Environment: real
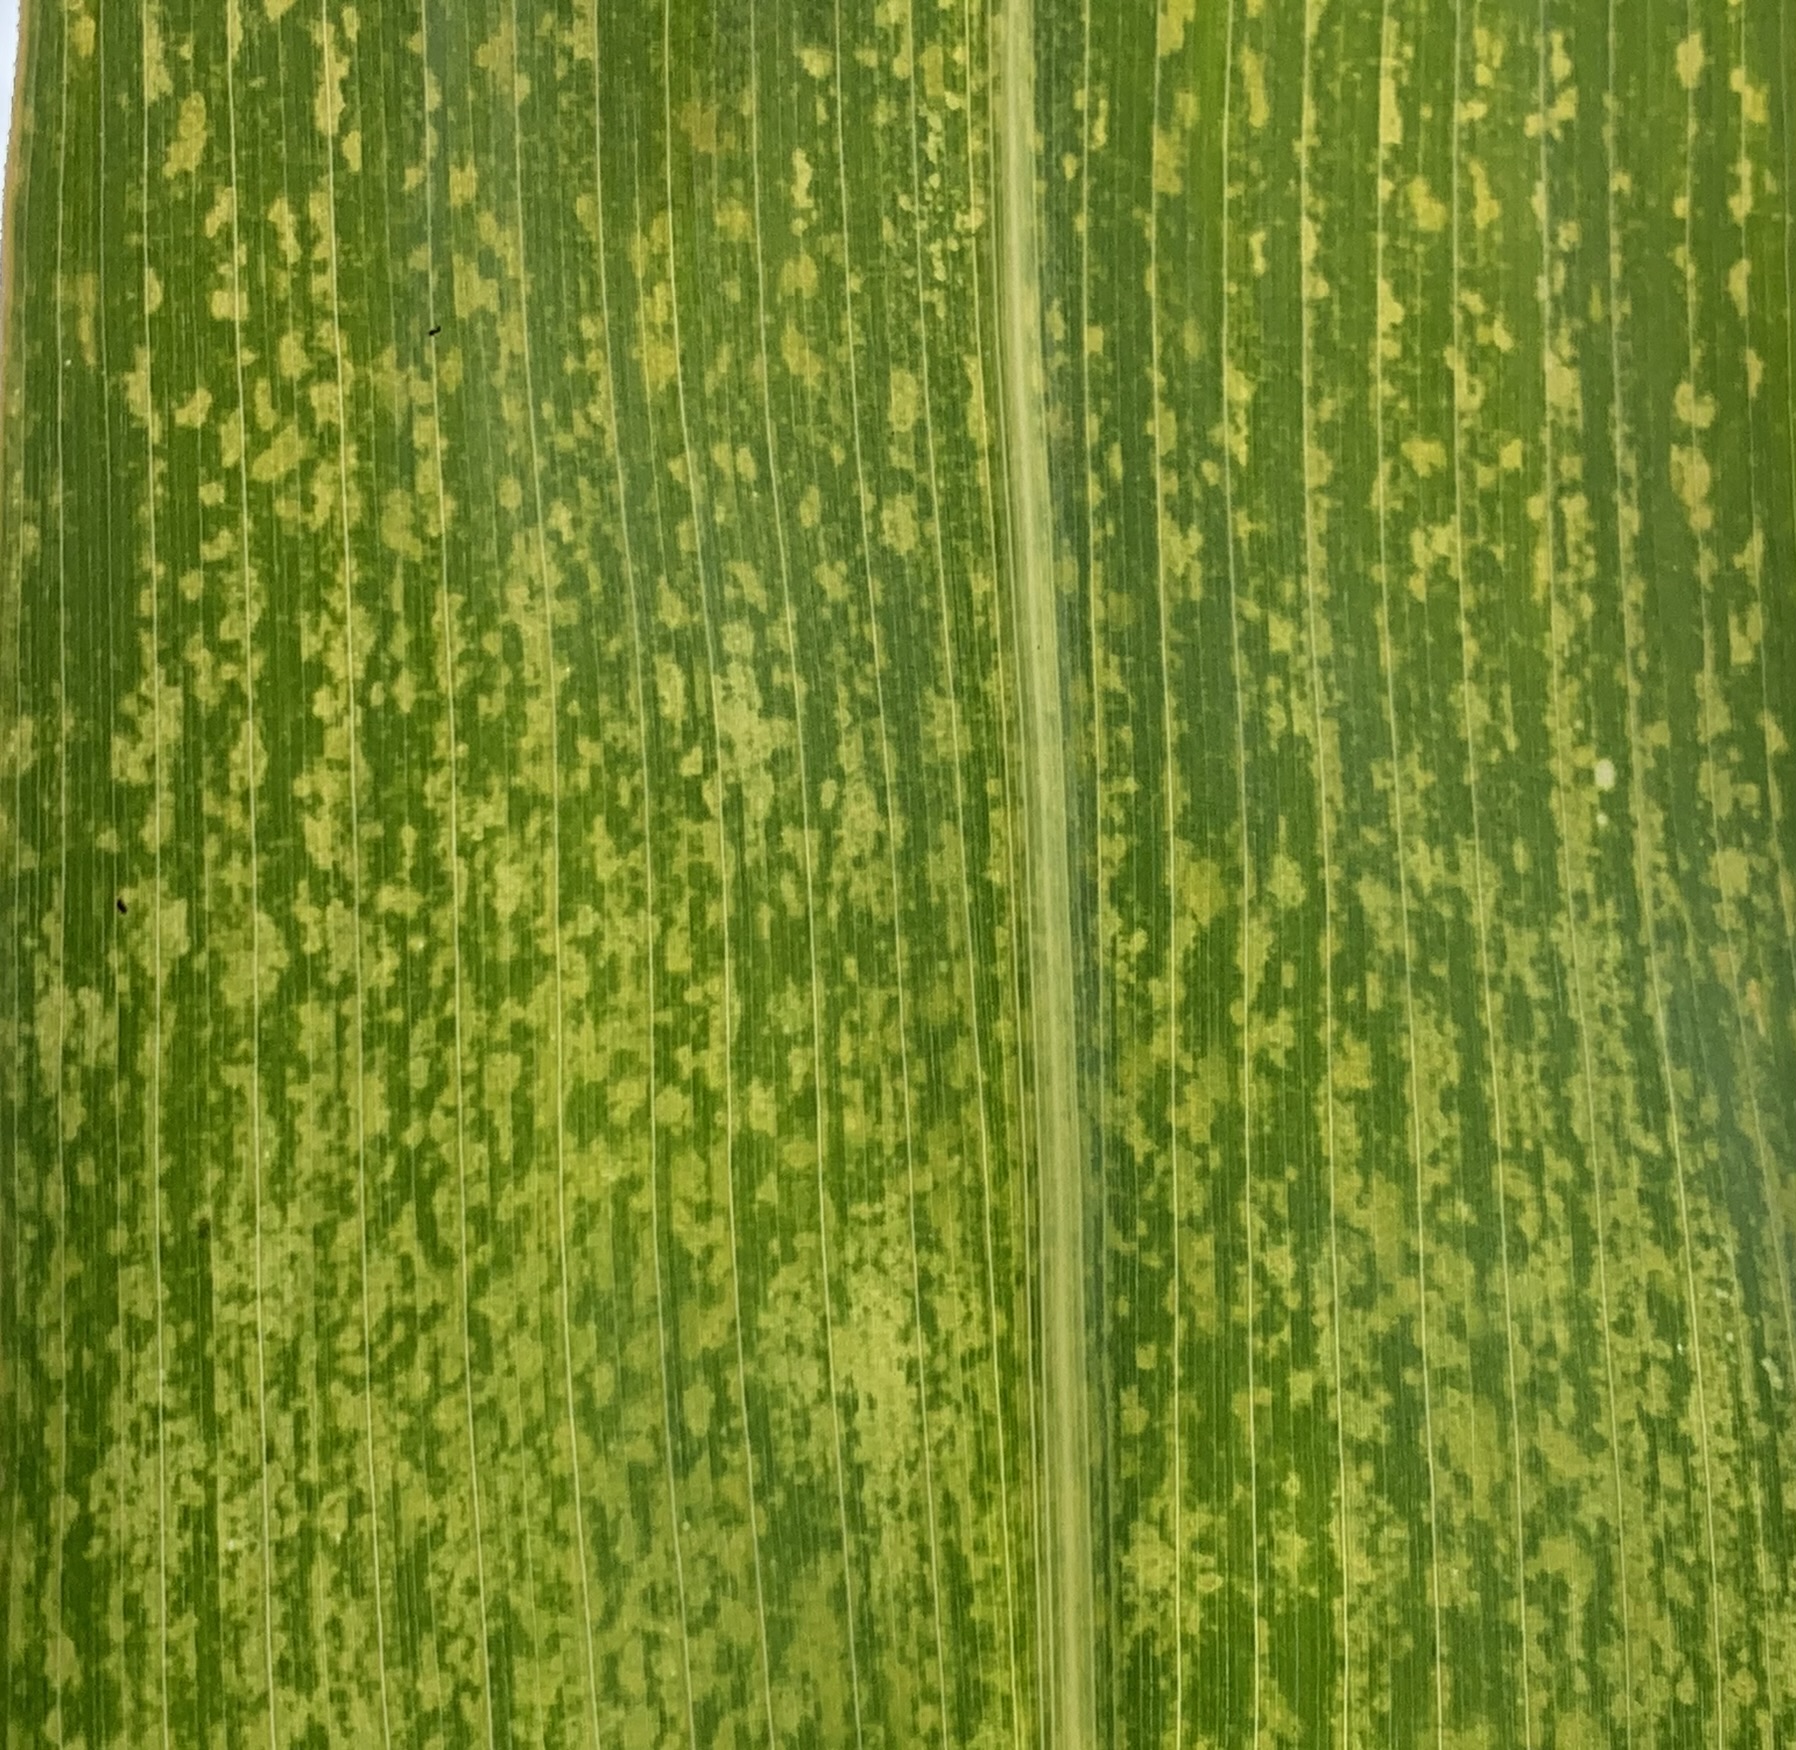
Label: lethal_necrosis